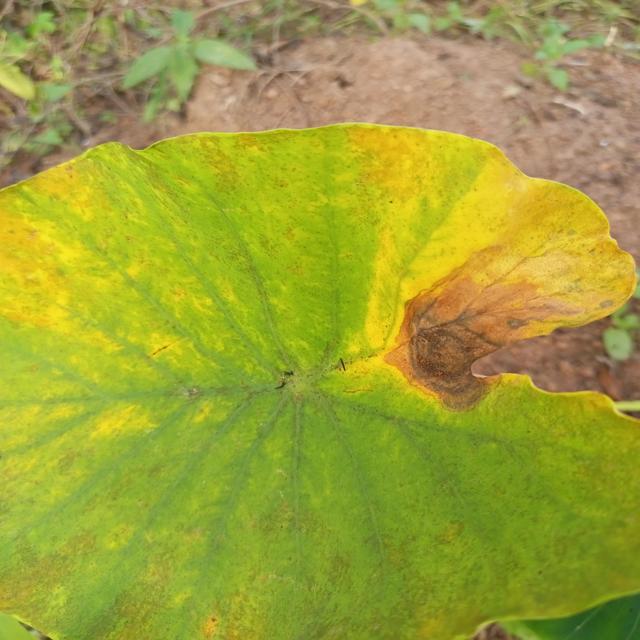
Label: Late_Blight